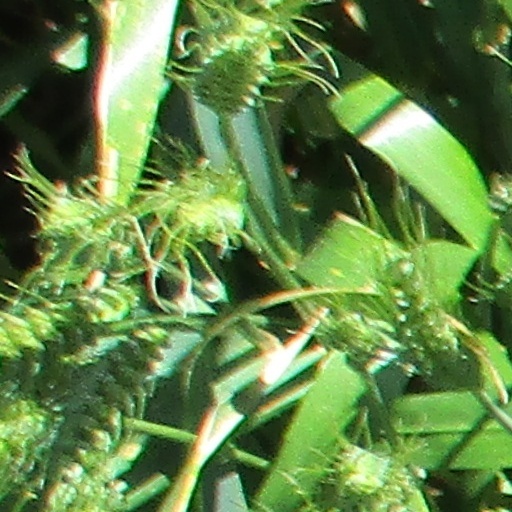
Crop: wheat